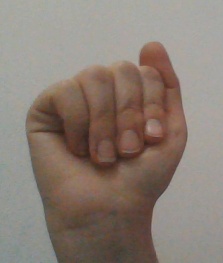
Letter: saad